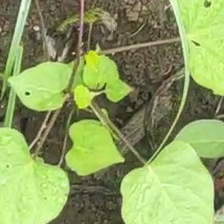
Weed species: Obscure_morning _glory(Ipomoea obscura)